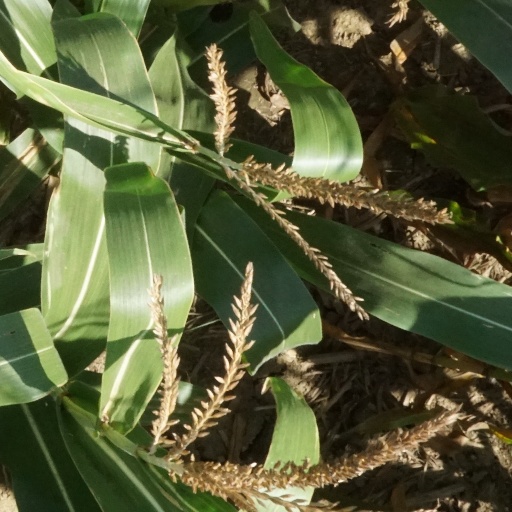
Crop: maize; corn